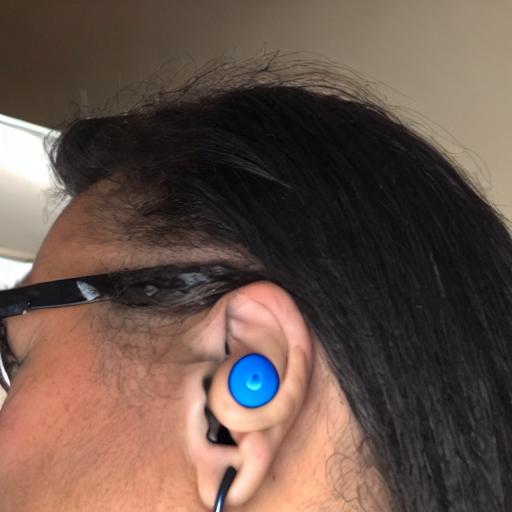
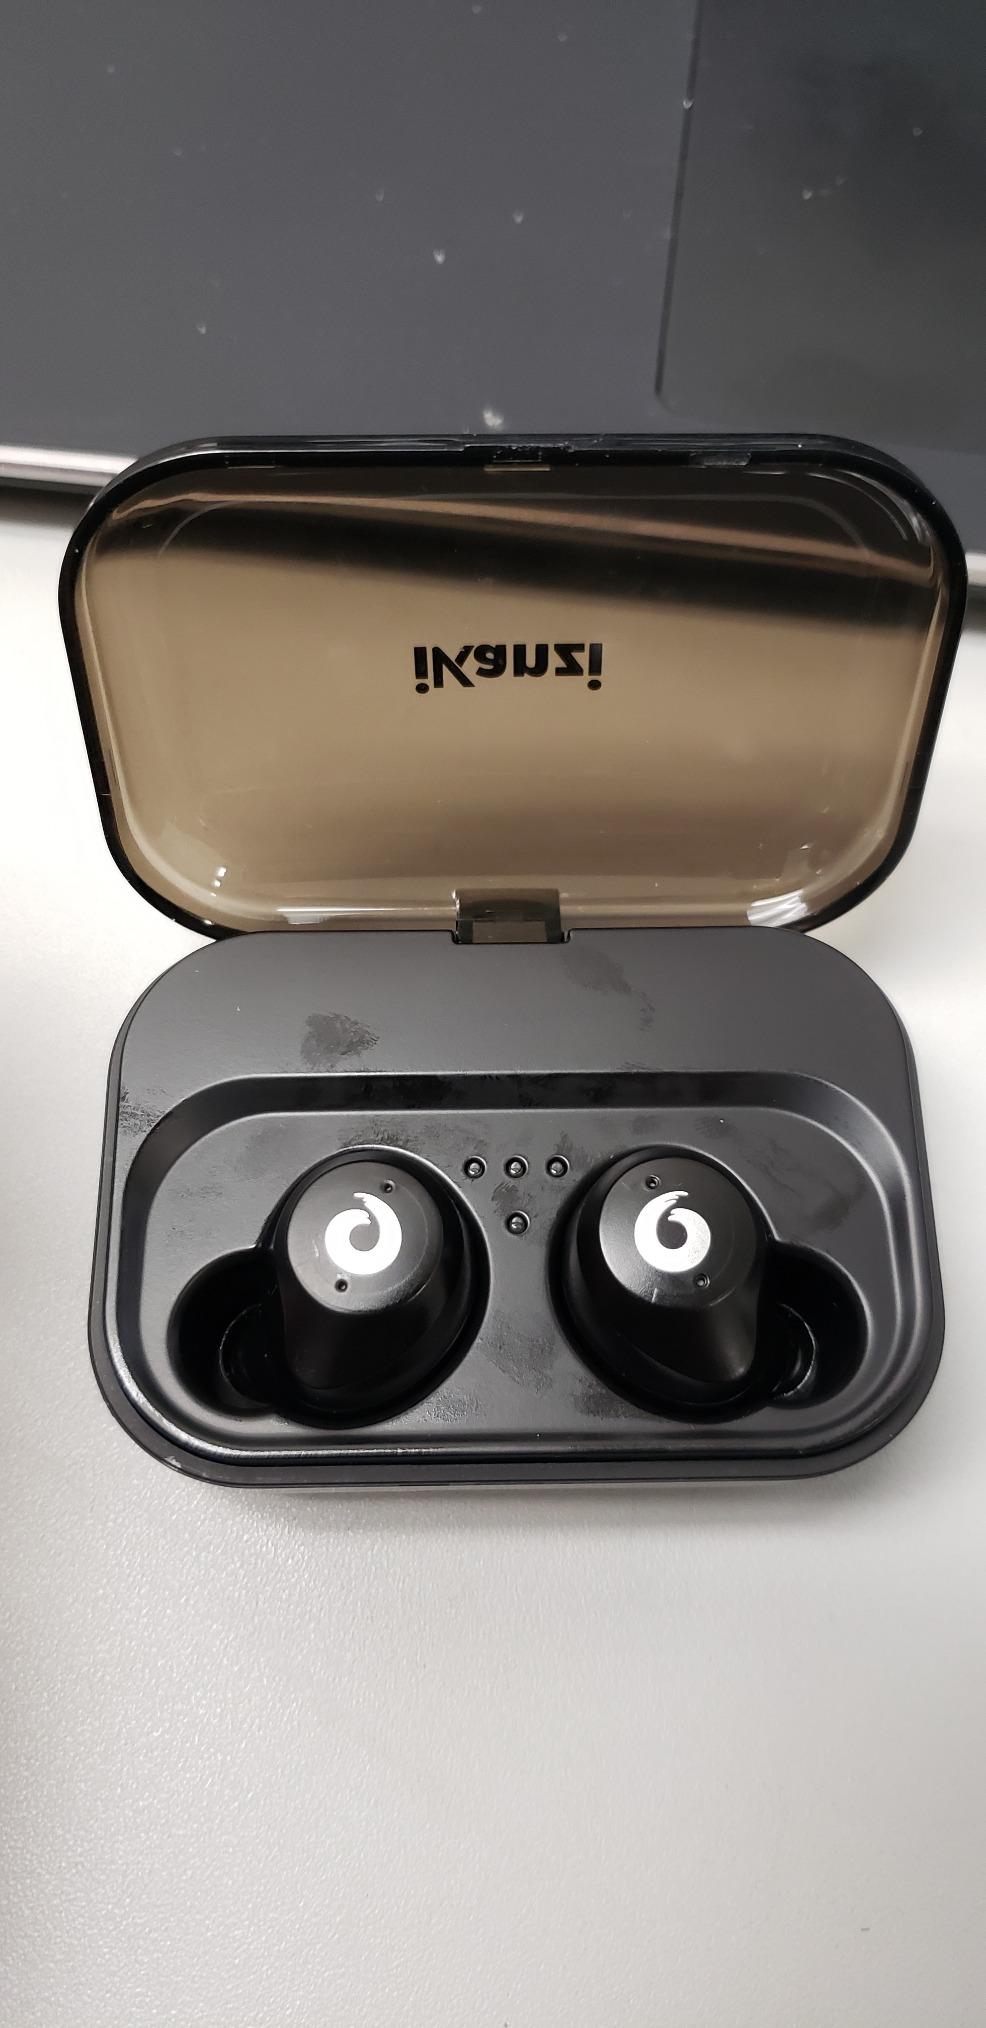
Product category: earbuds
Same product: no